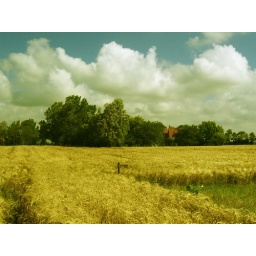
We spent some time with family .They live in the south of the Netherlands.The orange roof is where they live.